Minsk district

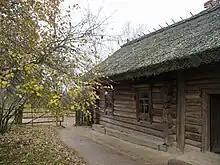
A house in the , Strochitsy

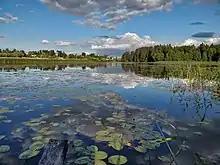
Ostroshitski Gorodok pond

Minsk district is a district (raion) of Belarus in Minsk region. The administrative center is the capital Minsk, which is administratively separated from the district and region. As of 2024, it has a population of 274,990. The most populous town in the district is Zaslawye.